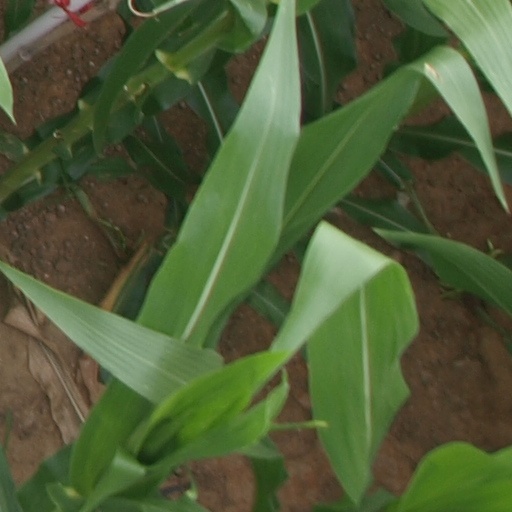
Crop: maize; corn